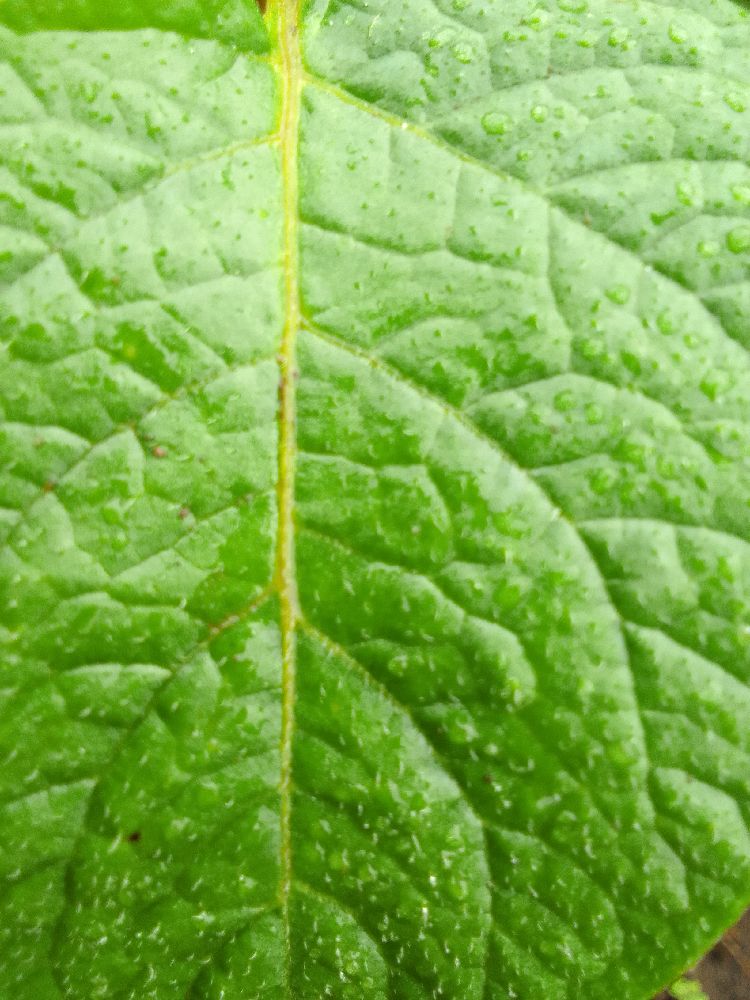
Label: Healthy